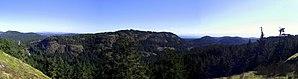
Metchosin est une municipalité de district appartenant à la Région métropolitaine de Victoria en Colombie-Britannique au Canada.